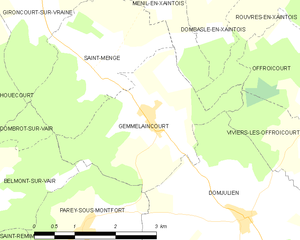
Carte des communes françaises Gemmelaincourt